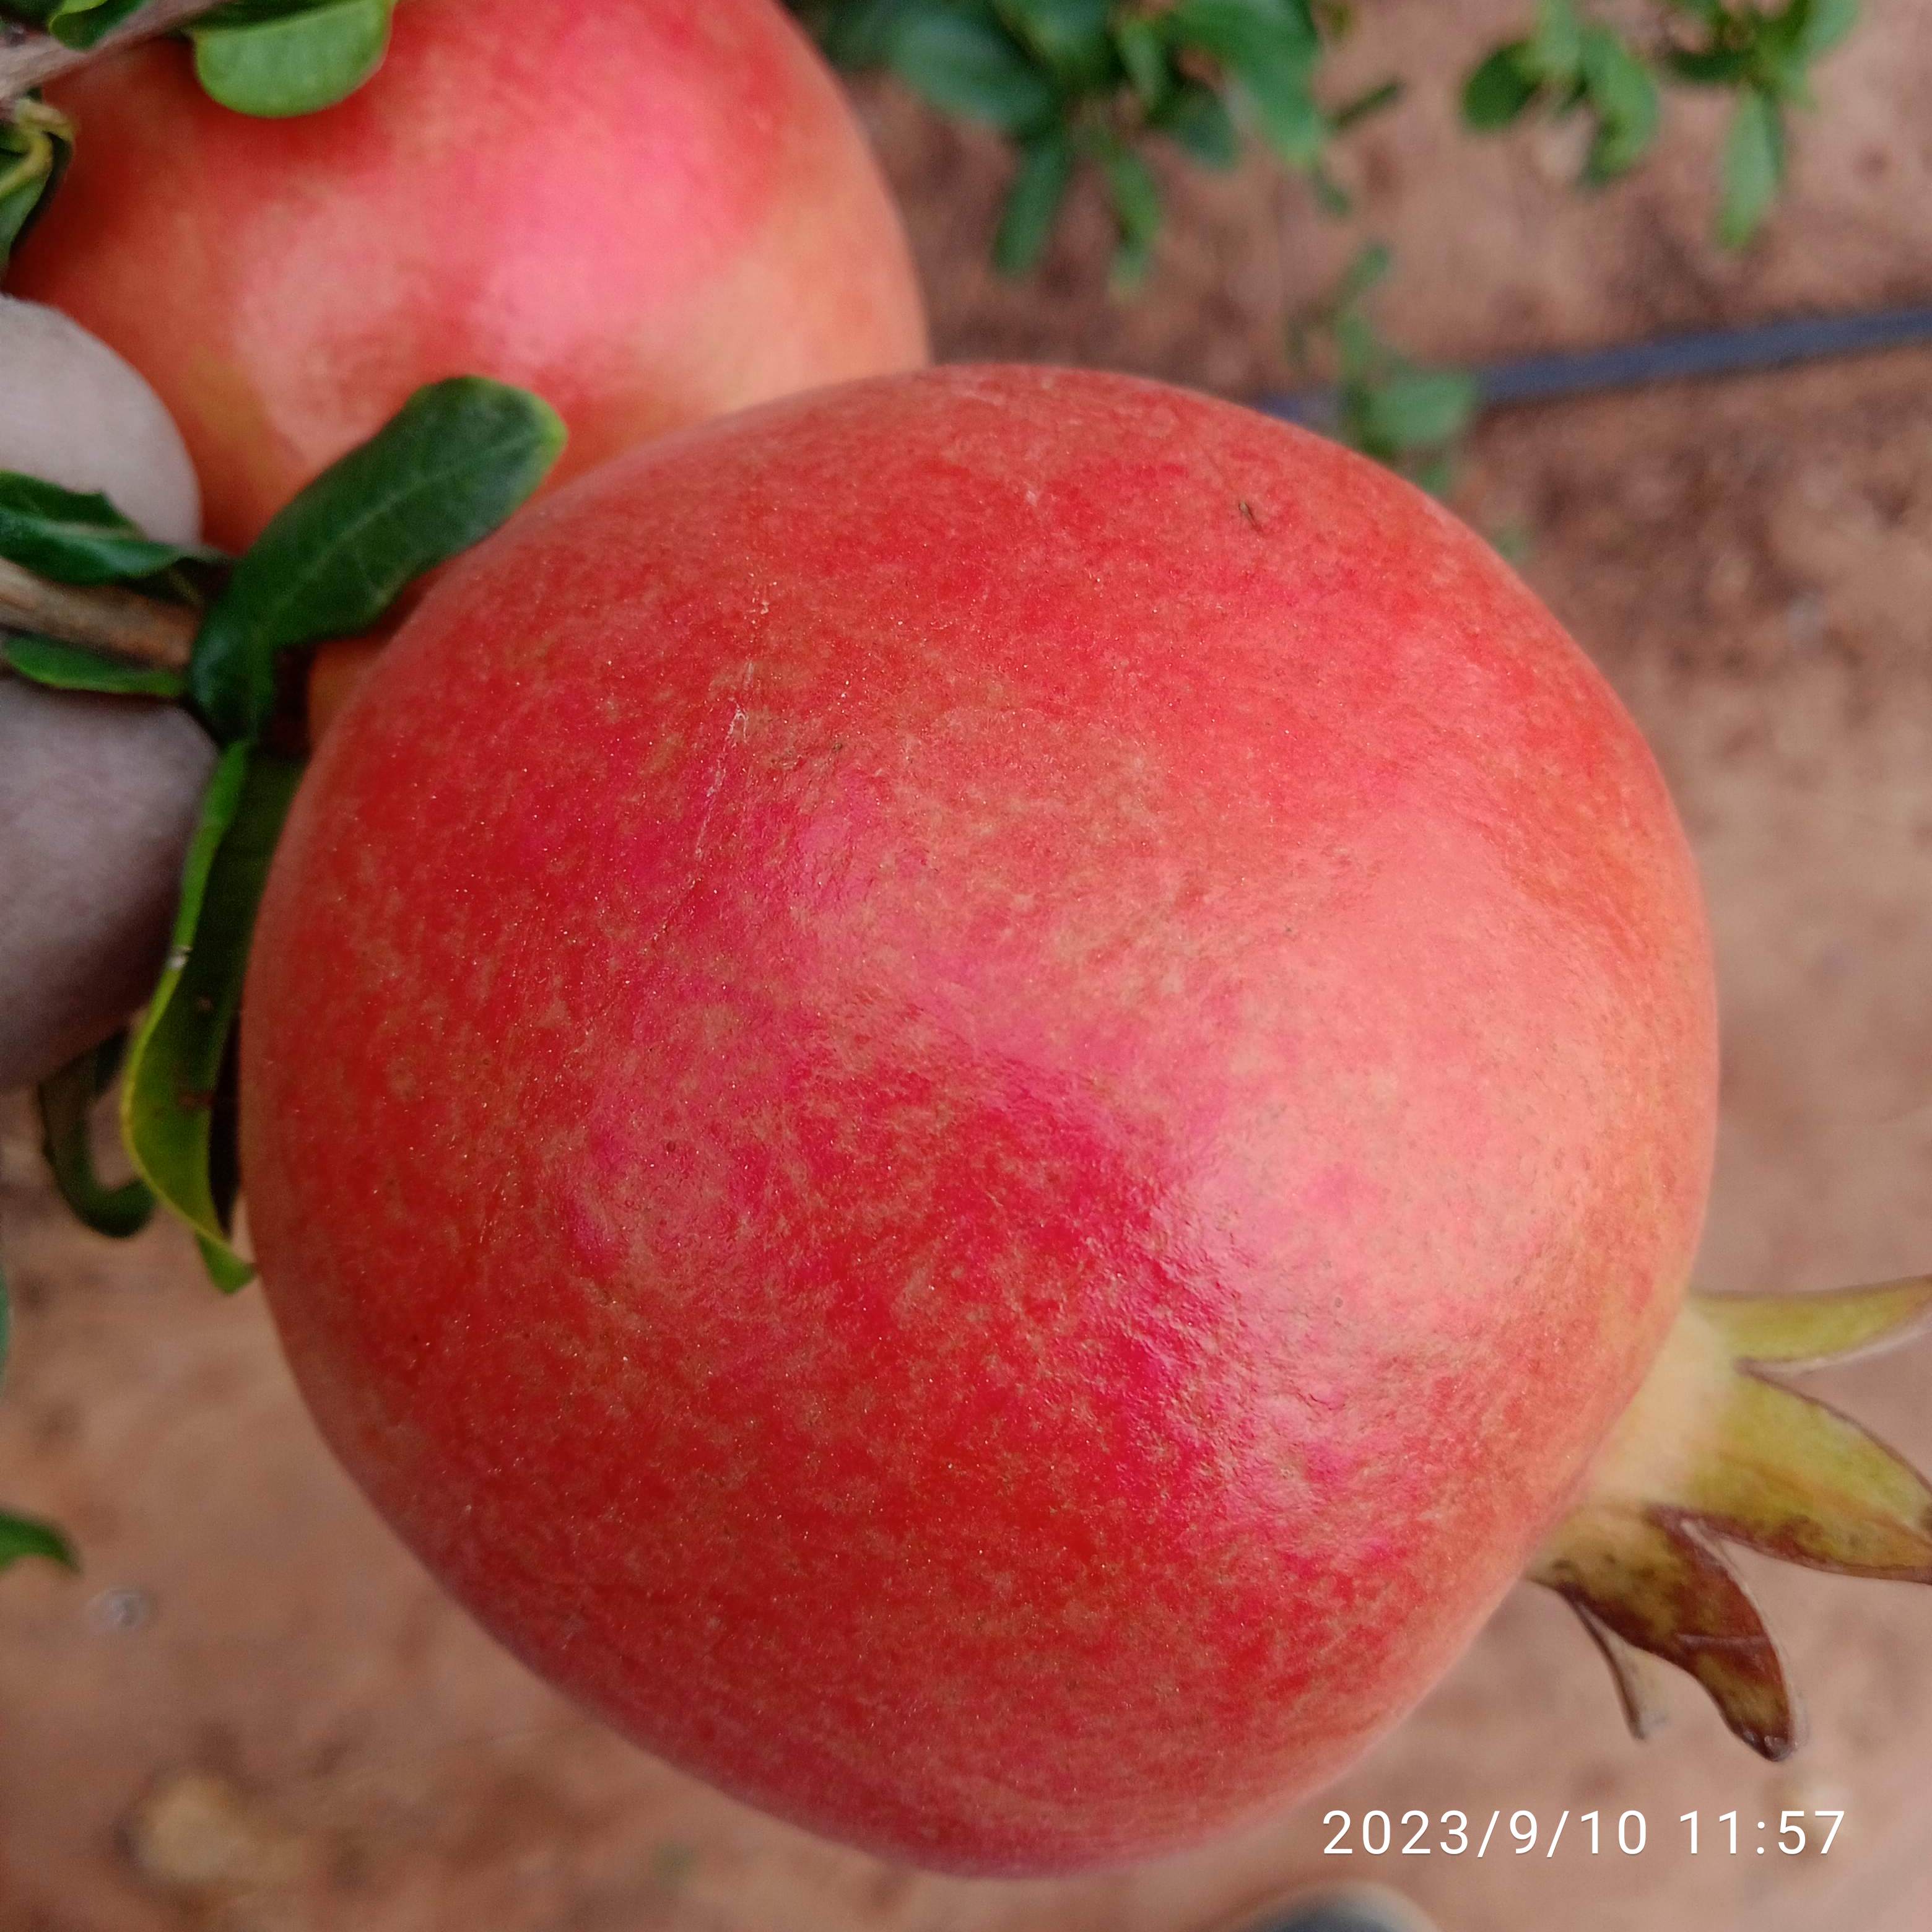
Label: Healthy